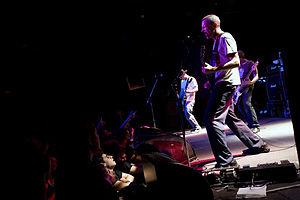
Le metal alternatif, également connu sous les termes alt-metal ou hard alternatif, est un genre de heavy metal. Le metal alternatif fait souvent usage d'éléments sonores issus du heavy metal avec quelques influences du rock alternatif et d'autres genres non assimilés au metal. Les groupes de metal alternatif sont souvent caractérisés par des riffs de guitare, des chants mélodieux, des sons inhabituels dans les autres genres du heavy metal, des structures sonores inhabituelles, et parfois une approche expérimentale de la musique heavy metal. Le terme est utilisé depuis les années 1980, bien qu'il se soit réellement popularisé durant les années 1990. Il parvient à lancer de nouveaux sous-genres, dont le nu metal, qui popularise encore plus le metal alternatif, et ajoute divers éléments de hip-hop et de groove metal.
Helmet est un groupe de metal alternatif américain, originaire de New York. Le groupe est initialement fondé en 1989 par Page Hamilton au chant et à la guitare, avec Henry Bogdan à la basse, Peter Mengede à la guitare, et John Stanier à la batterie. Les nombreux changements de line-up font que le seul membre fondateur encore présent à ce jour au sein du groupe est Page Hamilton.